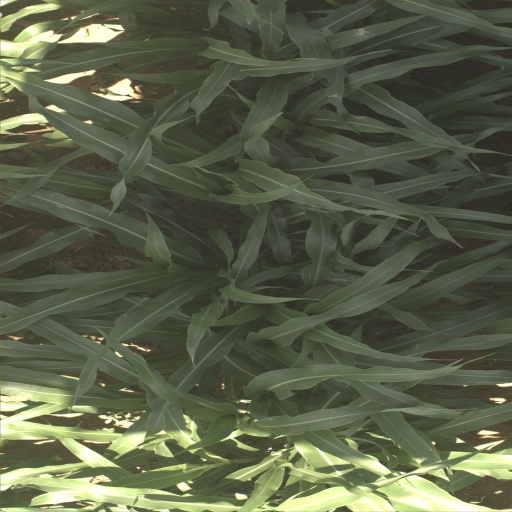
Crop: sorghum